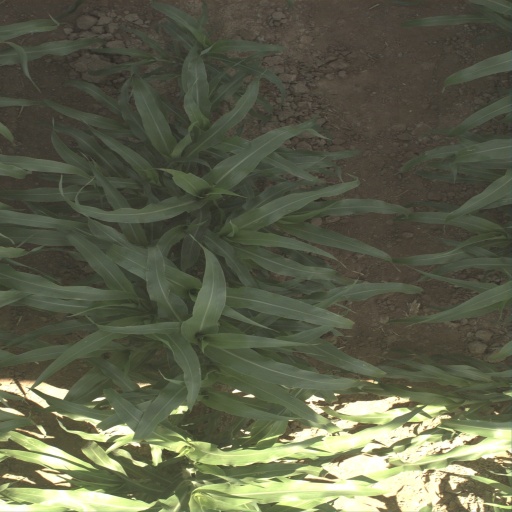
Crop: sorghum